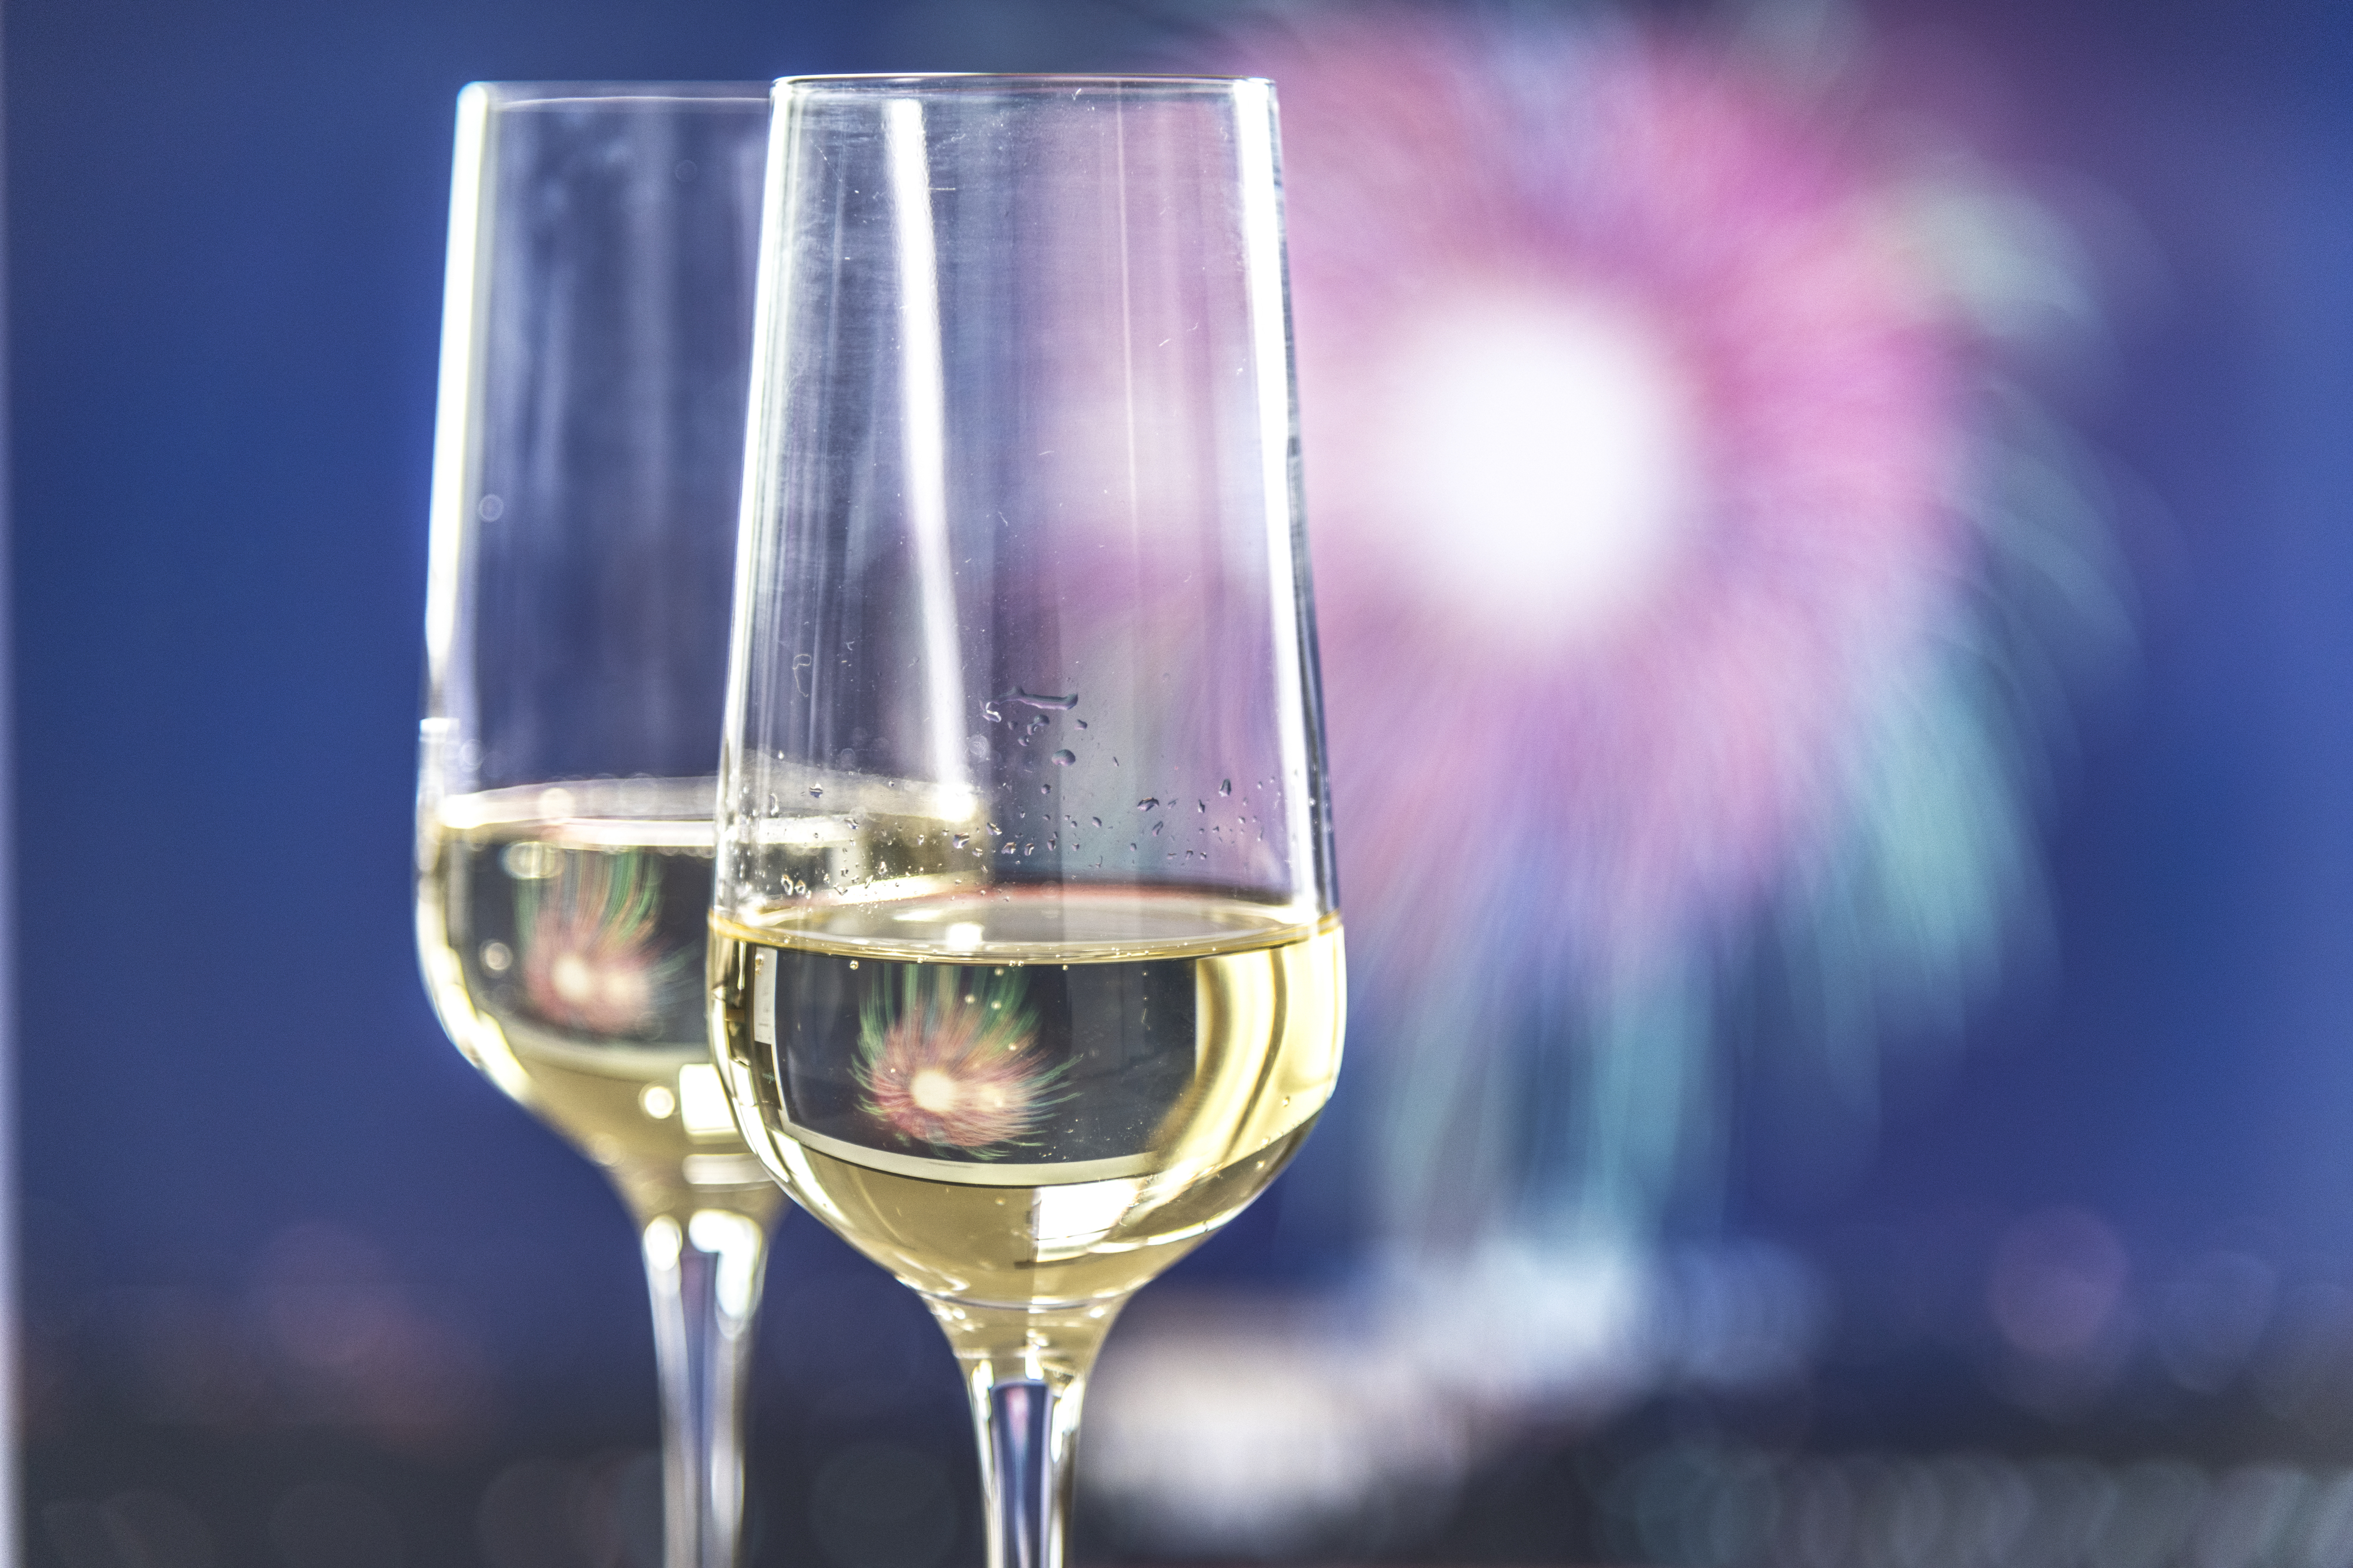
alcohol, alcoholic, anniversary, background, beverage, bright, bubbles, bubbly, celebrate, celebration, champagne, close up, cocktail, cold drink, dining, dinner, drink, drinking, event, festival, festive, glass, liquid, luxury, macro, new years eve, nobody, pair, party, prosecco, refreshing, refreshment, romance, romantic, sparkling, sparkling wine, splashing, two, wine, wineglass, wine glass, champagne stemware, stemware, alcoholic beverage, water, drinkware, tableware, still life photography, white wine, red wine